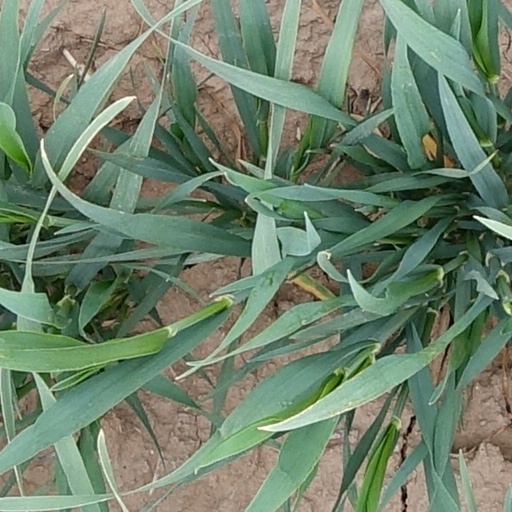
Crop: wheat